Joseph P. Bradley

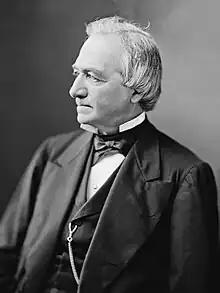
Bradley 1870s

Joseph Philo Bradley (March 14, 1813 – January 22, 1892) was an American jurist who served as an associate justice of the Supreme Court of the United States from 1870 to 1892. He was also a member of the Electoral Commission that decided the disputed 1876 United States presidential election.